Edouard Hamman

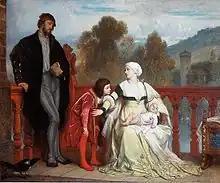
"The Newborn": Edouard Hamman and his family in historical costumes

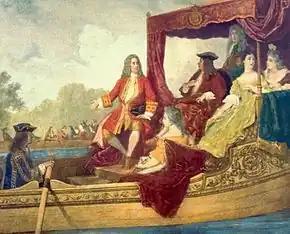
King George I and Georg Frideric Handel at the first performance of his "Water Music"

Edouard Jean Conrad Hamman (24 September 1819 – 30 March 1888) was a Belgian painter and engraver who specialized in portraying scenes from the lives of famous artists, scholars and the nobility.